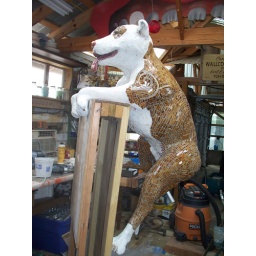
Large concrete dog sculpture hanging over fence. Made of foam, then concrete, then mosaiced with hand cut glass tiles.